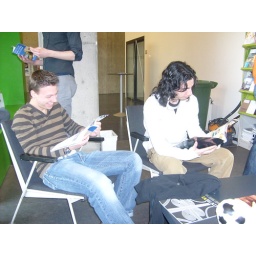
Een dag-excursie, georganiseerd door Cheops, in het (uiteindelijk niet zo) zonnige zuiden van Nederland: Eindhoven!